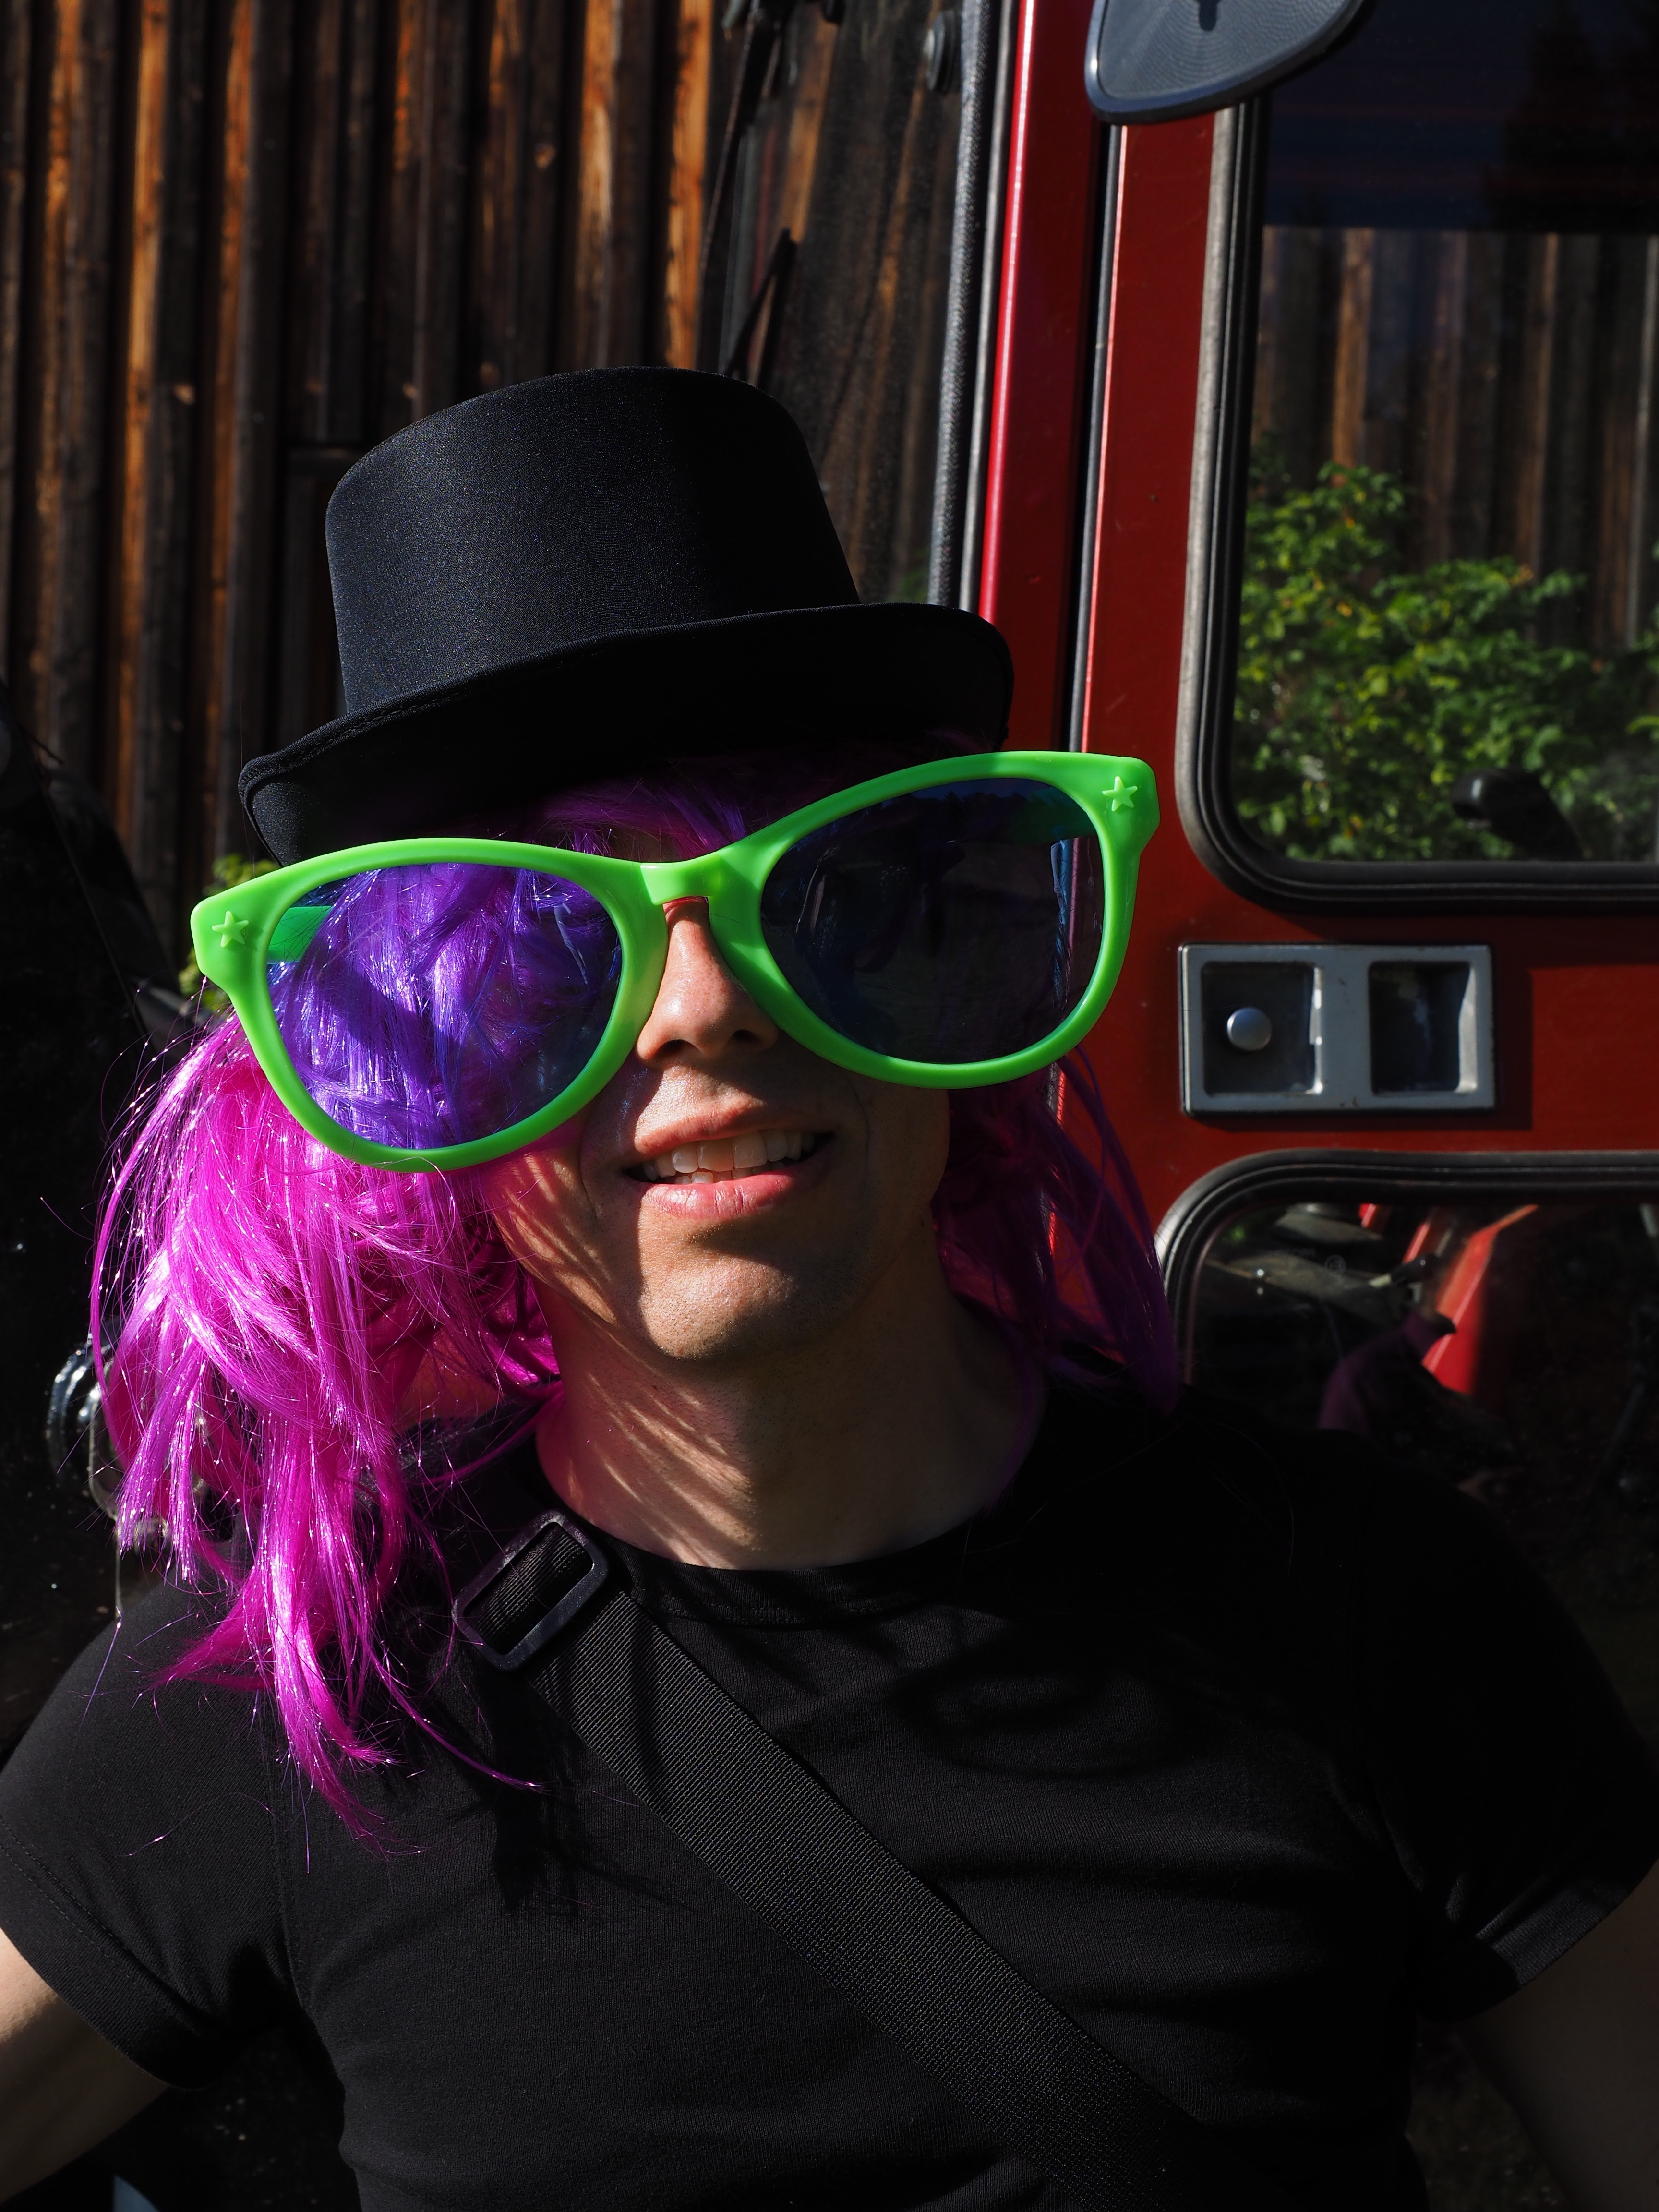
man, person, hair, red, carnival, color, human, hat, black, pink, fun, cool, sunglasses, glasses, eyewear, costume, wig, cylinder, panel, vision care, perlon